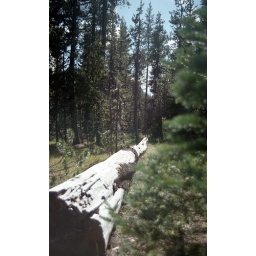
Fallen tree in Crater Lake National Park, OregonPhotos from our 1990 cross-country road trip in a borrowed Ford Econoline van.